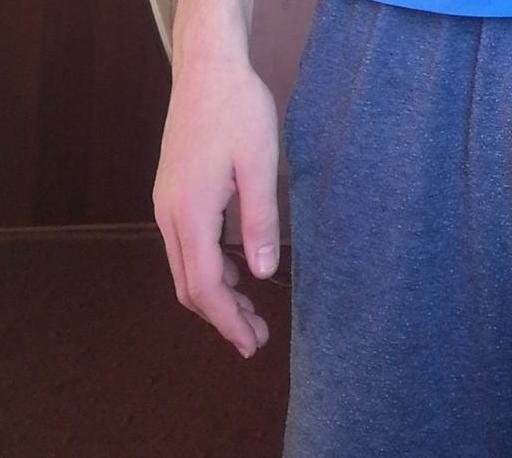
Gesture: no_gesture